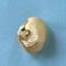
Maize quality: Bad